OPAL experiment

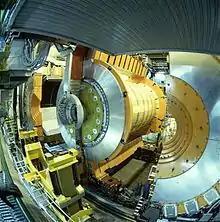
OPAL was one of the four large detectors at the Large Electron-Positron collider (1989–2000). The detector was dismantled in 2001 to make way for construction of the Large Hadron Collider (LHC).

The OPAL detector was about 12 m long, 12 m high and 12 m wide. The detector components were arranged around the beam pipe, in a layered structure like that of an onion. The tracking system of OPAL consisted of a silicon microvertex detector, a vertex detector, a jet chamber, and z-chambers (from the beam pipe out).